Ed Markey

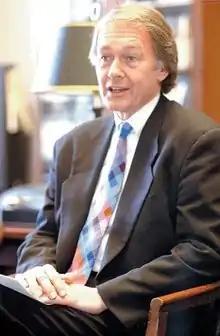
Markey as ranking member of the House Natural Resources Committee

Markey was a member of the Congressional Progressive Caucus, and the "National Journal" gave him a "Composite Liberal" score of 89.2.